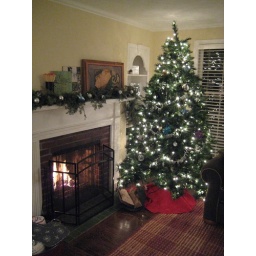
hey there is a tree in our house how did that get there